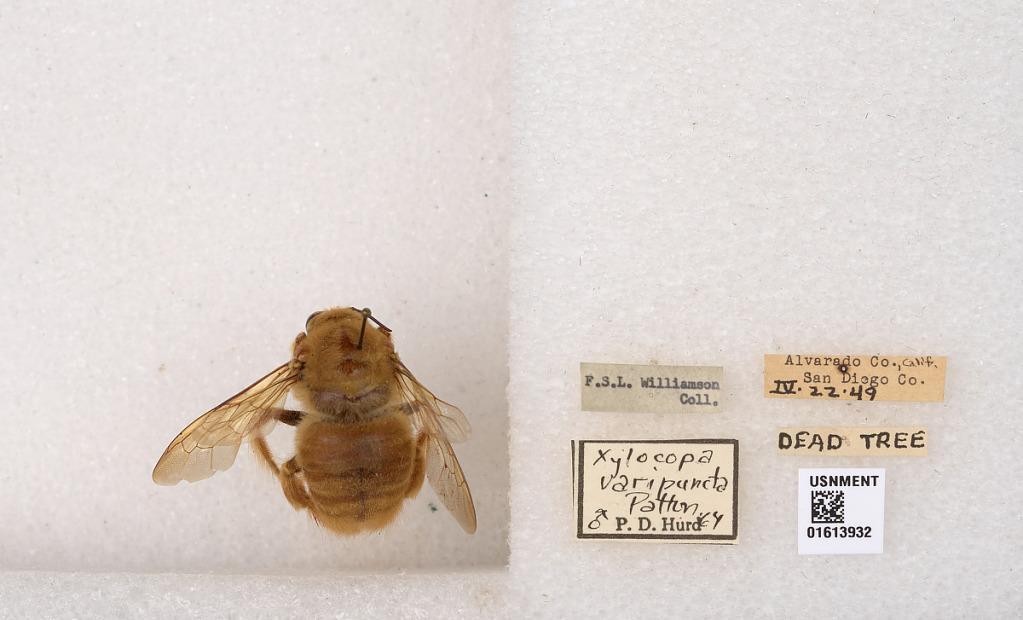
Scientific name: Xylocopa (Neoxylocopa) varipuncta Patton
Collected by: F. Williamson
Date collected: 1949-4-22
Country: United States
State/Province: California
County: San Diego
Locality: Alvarado Creek
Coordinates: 32.7781, -117.063
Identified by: Hurd, P. D.